Cakewalk

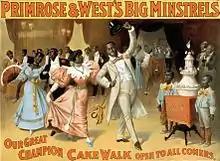
Cakewalk poster, 1896

Some secondhand accounts of the cakewalk describe it as a subtle mockery of the formal, mannered dancing practiced by slaveholding whites. The slaves would dress in handed-down finery and comically exaggerate the poised movements of minuets and waltzes. These accounts describe any slaveowners in attendance as unaware that they were being mocked. One man recalled such a dance that his childhood nanny had described to him: "Sometimes the white folks noticed it, but they seemed to like it; I guess they thought we couldn't dance any better." A 1981 article by Brooke Baldwin concludes that the cakewalk was meant "to satirize the competing culture of supposedly 'superior' whites. Slaveholders were able to dismiss its threat in their own minds by considering it as a simple performance which existed for their own pleasure".